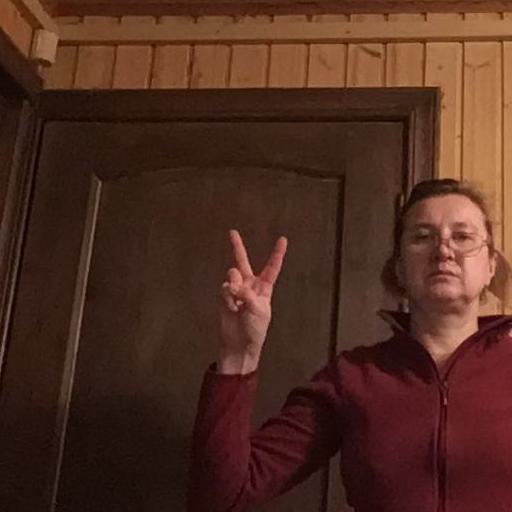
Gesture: peace